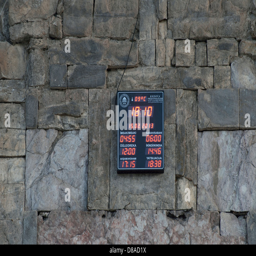
electronic clock showing prayer times on the wall